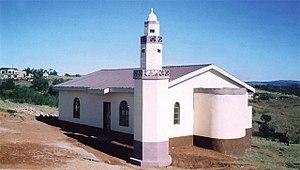
L’islam est une minorité en Eswatini. Les chiffres varient entre 1 % et 10 % de musulmans parmi les Swazilandais. La religion majoritaire du pays est un christianisme mêlé de religion traditionnelle.